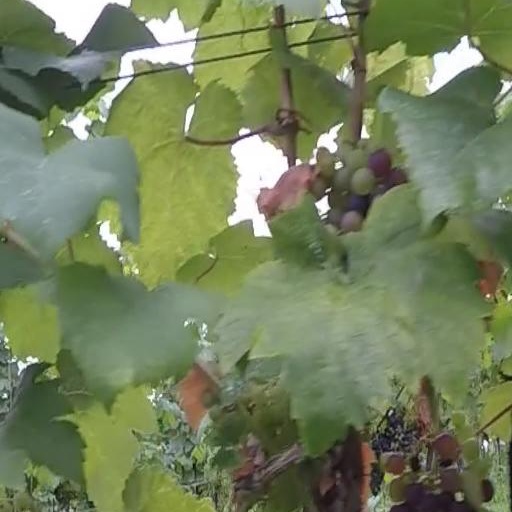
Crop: grape